James A. Williams

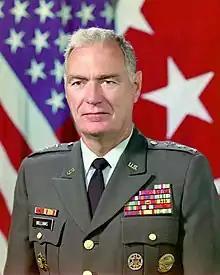
Lieutenant General James A. WilliamsDirector of the Defense Intelligence AgencySeptember 1981 – September 1985

James Arthur Williams (born March 29, 1932 – October 31, 2017) was a United States Army lieutenant general. Williams served as Director of the Defense Intelligence Agency in the 1980s. He was a 1987 inductee of the Military Intelligence Hall of Fame and was the chairman of the board of directors for the National Military Intelligence Association.